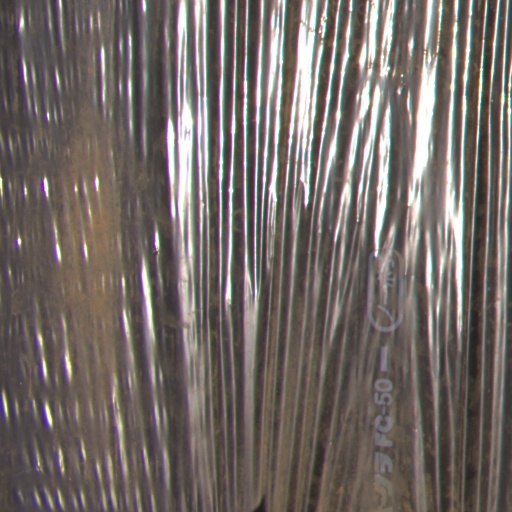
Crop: Jerusalem artichoke